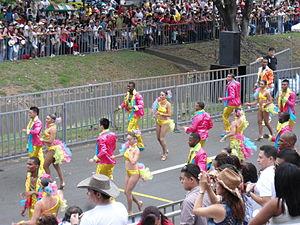
La Colombie, en forme longue la république de Colombie est une république constitutionnelle unitaire comprenant 32 départements. Le pays est situé dans le Nord-Ouest de l'Amérique du Sud ; il est bordé à l'ouest par l'océan Pacifique, au nord-ouest par le Panama, au nord par la mer des Caraïbes, au nord-est par le Venezuela, au sud-est par le Brésil, au sud par le Pérou et au sud-ouest par l'Équateur. La Colombie est le 26ᵉ plus grand pays par sa superficie et le 4ᵉ en Amérique du Sud. Avec plus de 49 millions d'habitants, la Colombie est le 28ᵉ pays le plus peuplé du monde et le 2ᵉ de tous les pays de langue espagnole après le Mexique. La Colombie est une moyenne puissance, la 4ᵉ plus grande économie d'Amérique latine, et la 3ᵉ en Amérique du Sud. La production de café, de fleurs, d'émeraudes, de charbon et de pétrole forme le principal secteur de l'économie colombienne.
La Feria de Cali, est une fête célébrée depuis 1957 dans la ville de Cali, en Colombie. Elle est considérée par les habitants comme « un des meilleurs festivals musicaux du continent américain ». Elle se déroule annuellement entre le 25 et le 30 décembre.